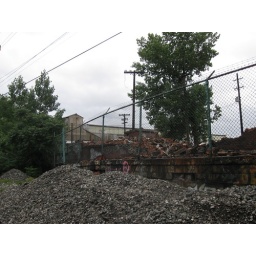
view of the collapsed factory building from back by the old train tracks running behind it..